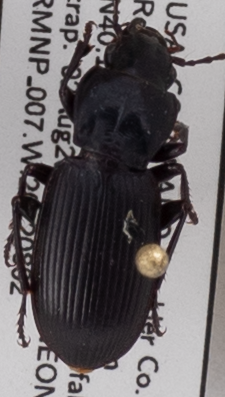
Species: Pterostichus protractus
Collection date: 2022-08-02
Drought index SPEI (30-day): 0.01
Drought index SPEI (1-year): -1.416
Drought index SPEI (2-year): -1.16